Panicum effusum

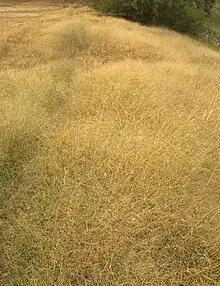
A large area of "Panicum effusum"

Panicum effusum, commonly known as hairy panic, is a grass native to inland Australia. It occurs in every mainland state, as well as New Guinea. In dry conditions, the fast-growing grass can become a tumbleweed.